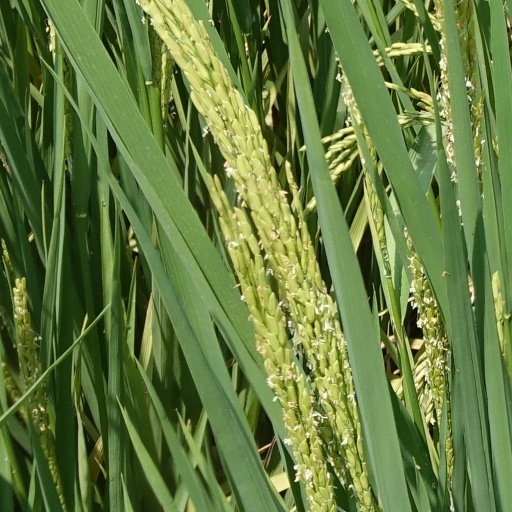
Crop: rice